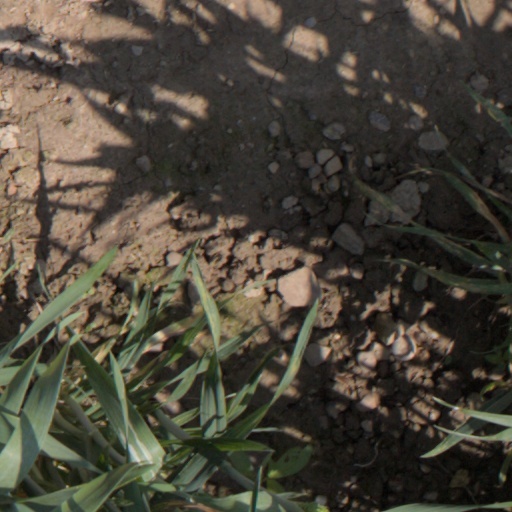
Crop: wheat